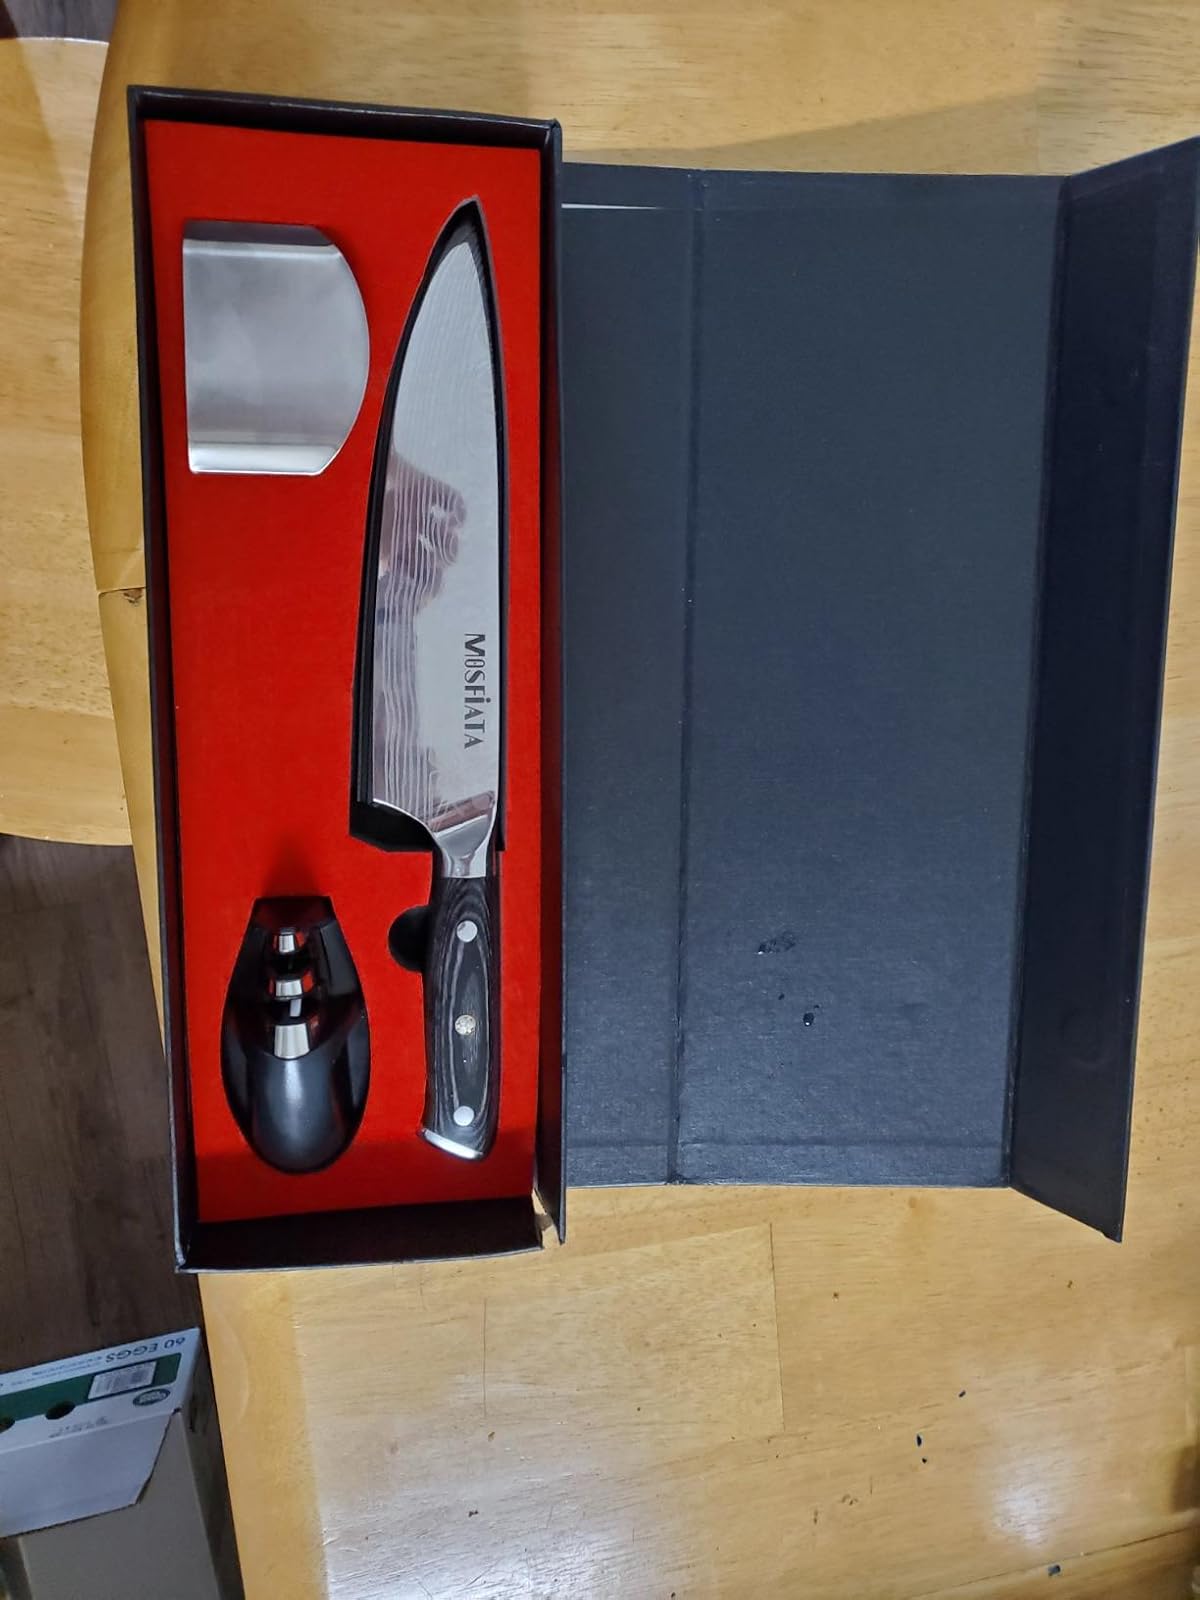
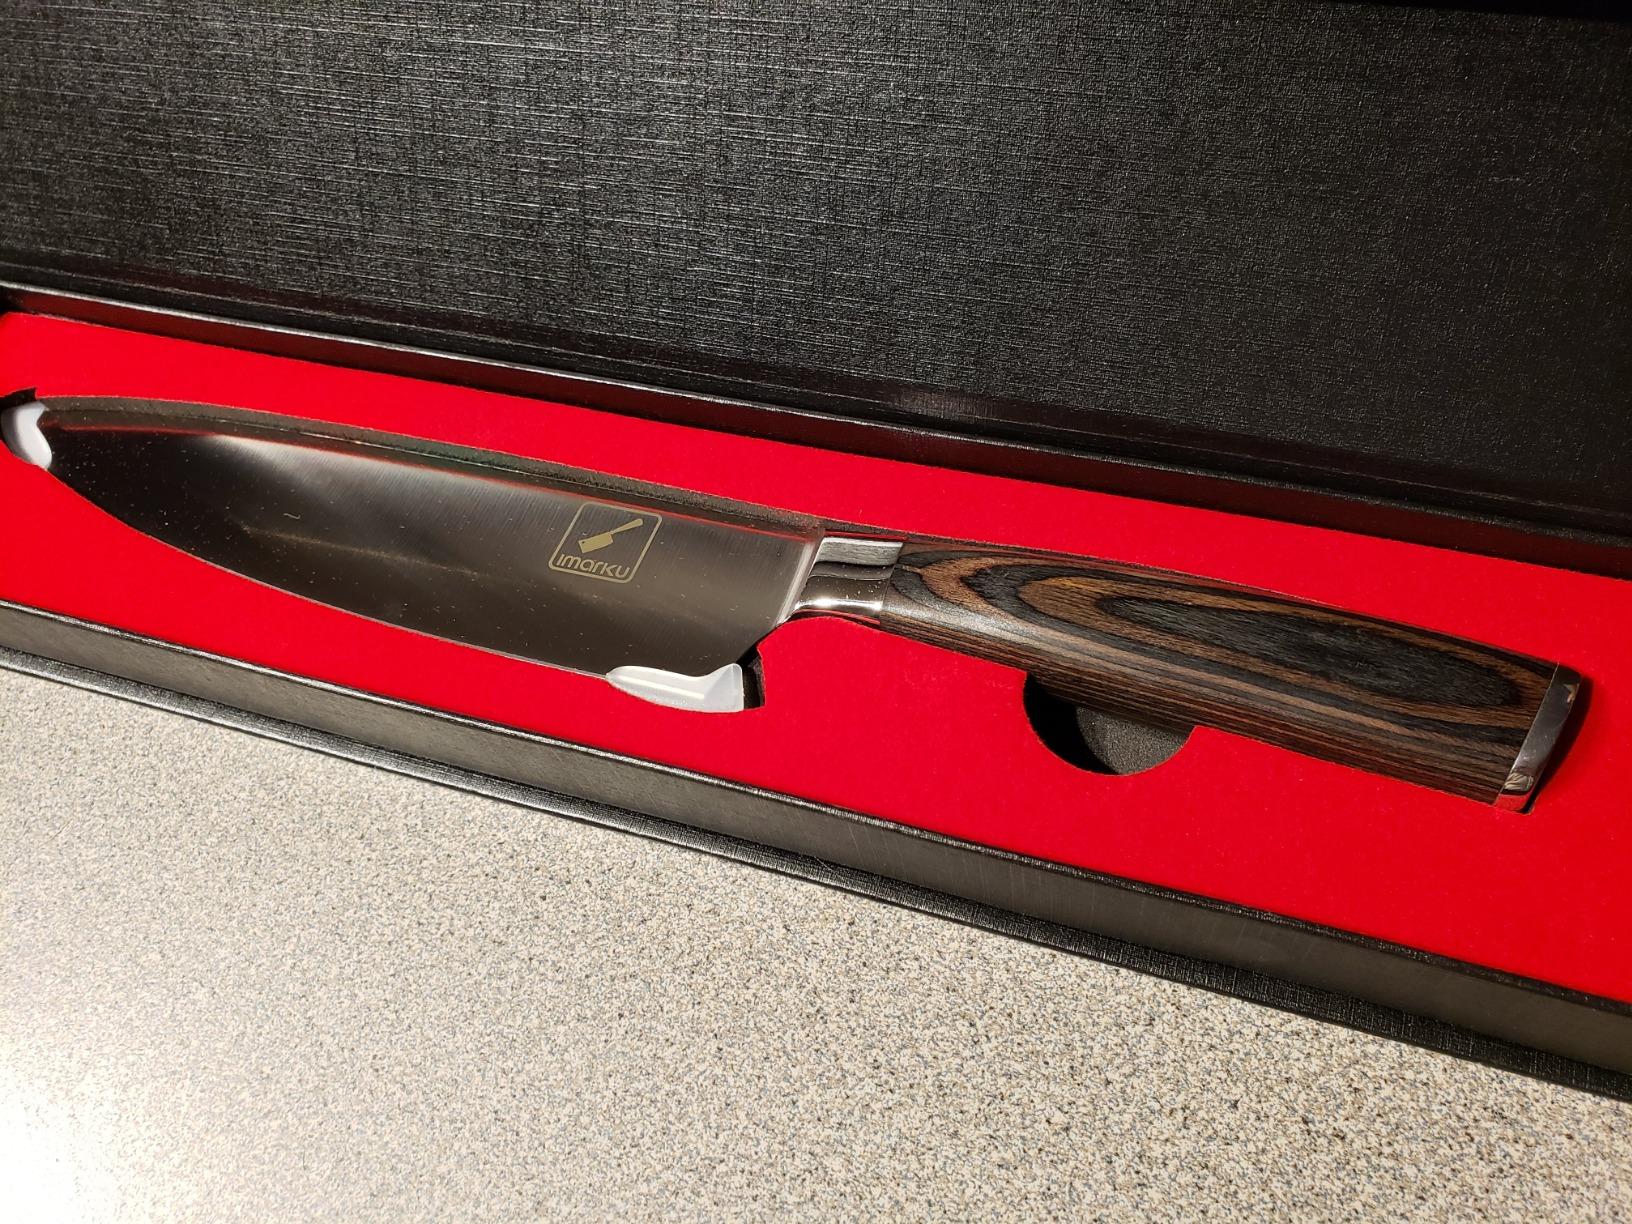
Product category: items_knife
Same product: no